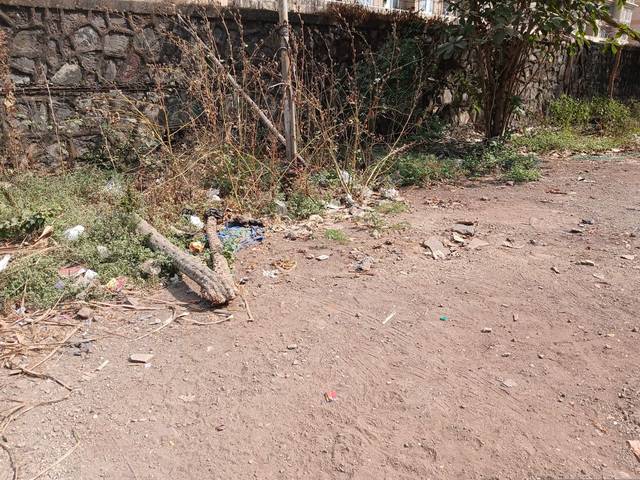
Region: India
Coordinates: 19.067, 72.851